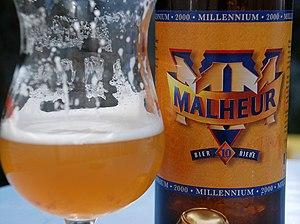
La Brasserie De Landtsheer est une brasserie belge située dans la commune flamande de Buggenhout à la limite communale avec la commune de Termonde. Elle brasse principalement les bières Malheur.